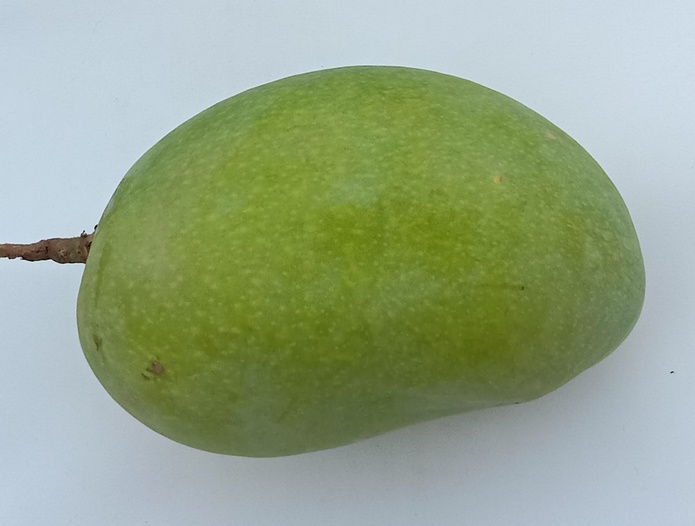
Mango variety: Chaunsa (Summer Bahisht)